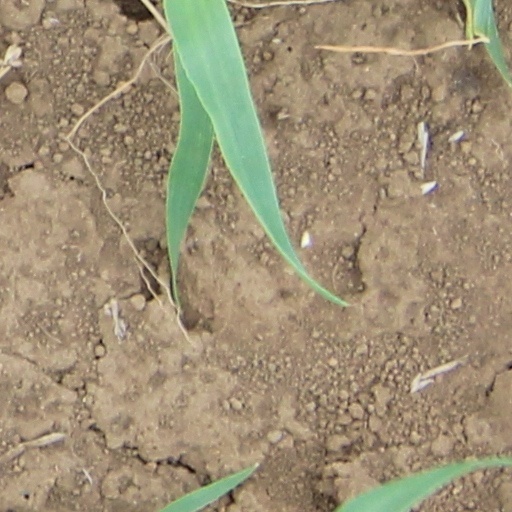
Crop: wheat